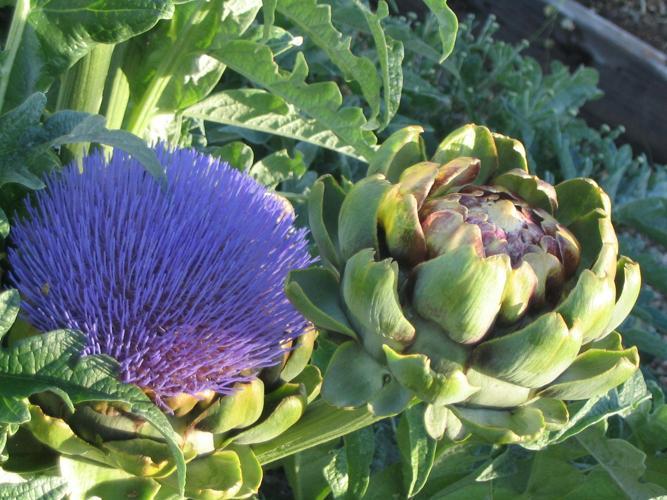
Label: artichoke